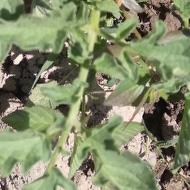
Crop: Tomato
Condition: healthy-leaf